Redruth transmitting station

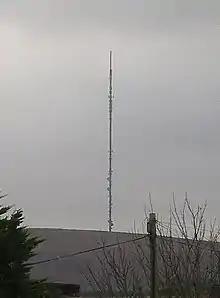
The Redruth/Four Lanes Transmitter.

A broadcasting and telecommunications facility in west Cornwall. It includes a high guyed steel lattice mast with square cross section, which is surmounted by the television transmitting antennas, bringing the overall height of the structure to . It is owned and operated by Arqiva. It transmits DVB television, FM radio and DAB radio (and previously, UHF Analogue television signals). It is sometimes referred to as Four Lanes, because of the proximity of the mast to neighbouring village of the same name. The main mast is lit with four bright red aircraft warning lights, a statutory requirement of the Civil Aviation Authority.